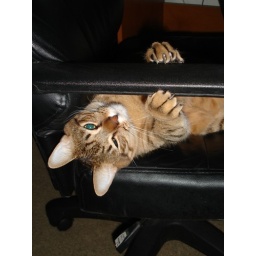
in the computer chair